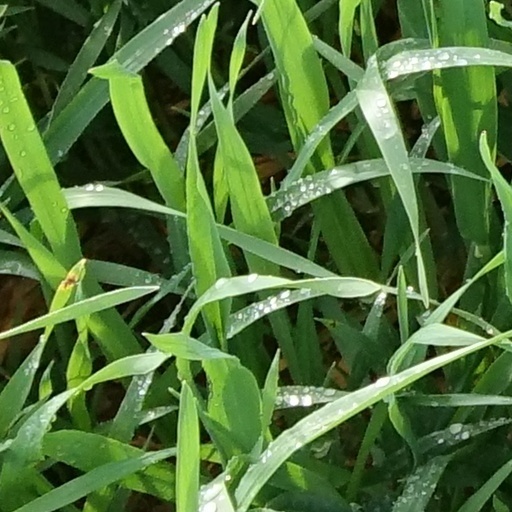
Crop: wheat